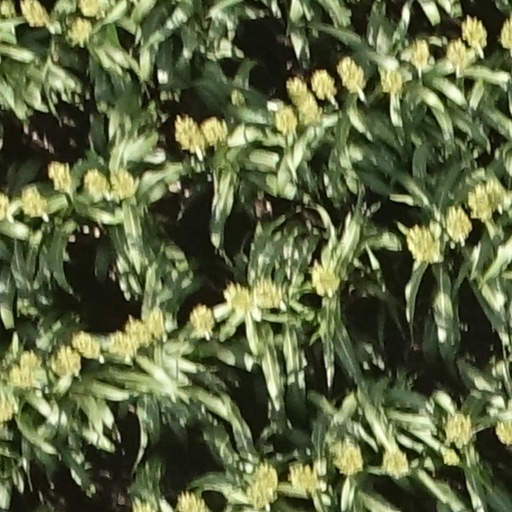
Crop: sorghum